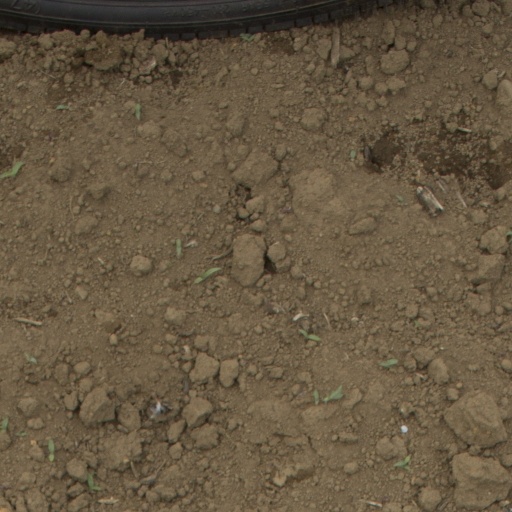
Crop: Jerusalem artichoke